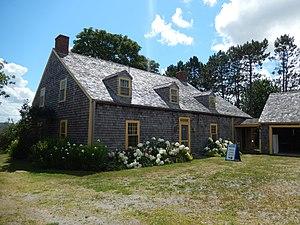
North Hills Museum est une maison-musée située à Granville Ferry en Nouvelle-Écosse. Il s'agit d'une maison de style néoclassique construite vers 1764. Elle a été achetée en 1784 par les Amberman, une famille loyaliste de l'État de New York, qui a possédé la maison sur six générations. En 1964, elle est achetée par Robert Patterson, un collectionneur d'antiquités. Ce dernier restaura la maison pour lui donner une apparence de la fin du XVIIIᵉ siècle. À sa mort en 1974, il céda sa maison et sa collection à la Province de la Nouvelle-Écosse.